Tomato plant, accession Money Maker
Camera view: tilt-top (135 deg); turntable rotation: 30 degrees
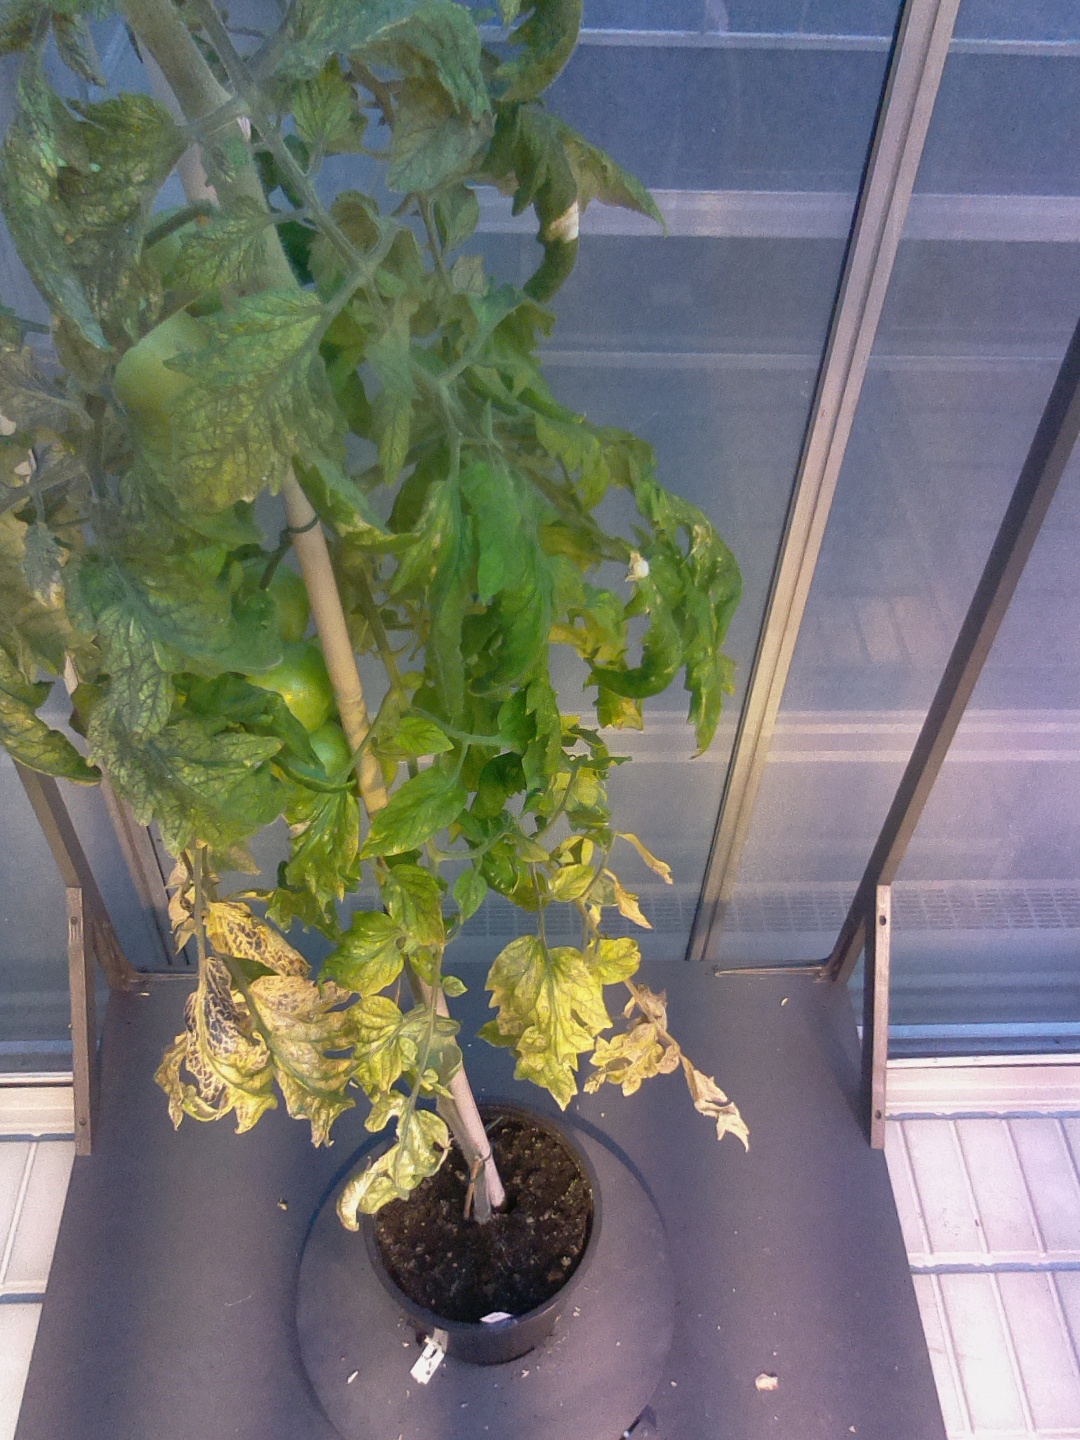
BBCH growth stage 79: 90% -100% of final fruit size